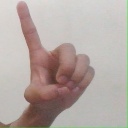
अक्षर: ड